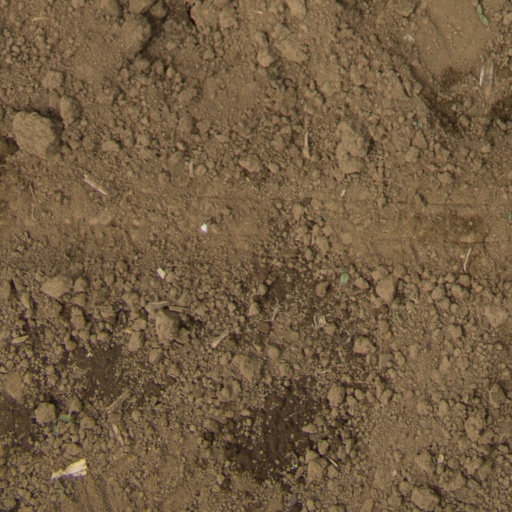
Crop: Jerusalem artichoke